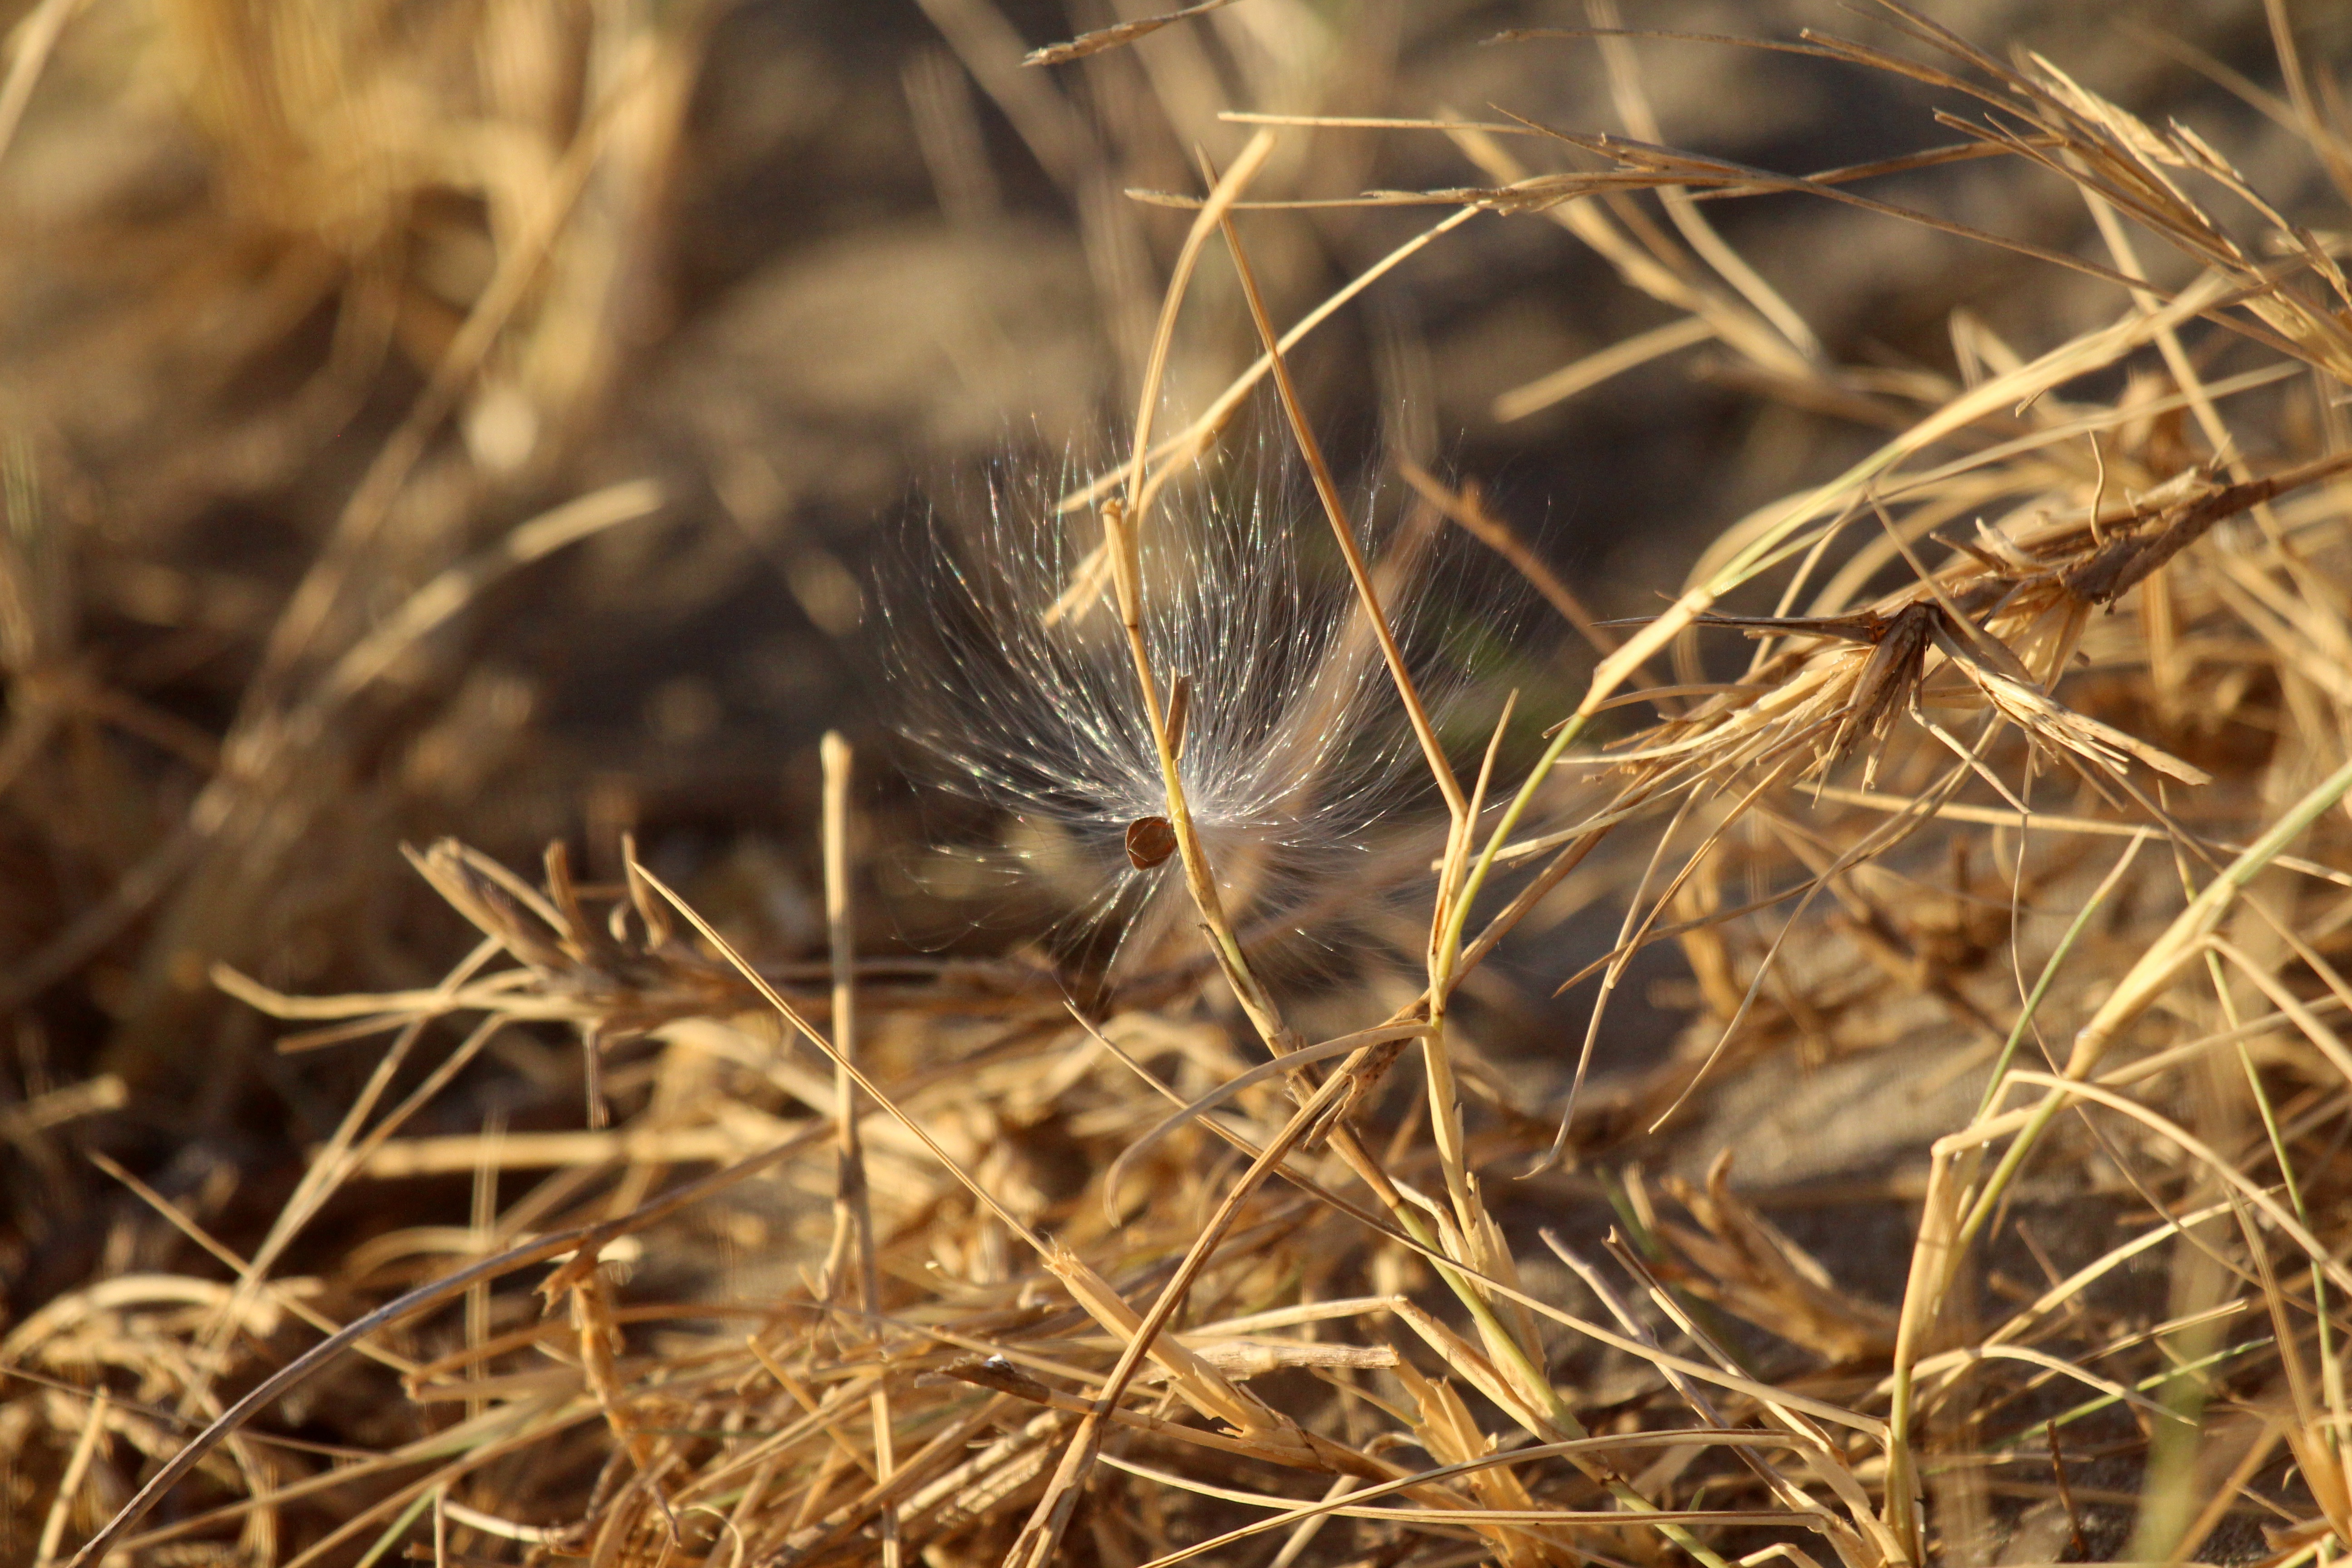
nature, grass, branch, plant, prairie, sunlight, leaf, wildlife, crop, autumn, soil, agriculture, flora, fauna, close up, macro photography, grass family